George Fitzmaurice

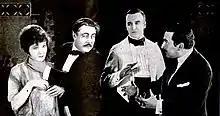
Fitzmaurice (left) directs Elsie Ferguson, Warner Oland, Wyndham Standing in "The Witness for the Defense" (1919)

Fitzmaurice's career first started as a set designer on stage. Beginning in 1914, and continuing until his death in 1940, he directed a total of over 80 films; several of these were successful, including "The Son of the Sheik", "Raffles", "Mata Hari", and "Suzy".